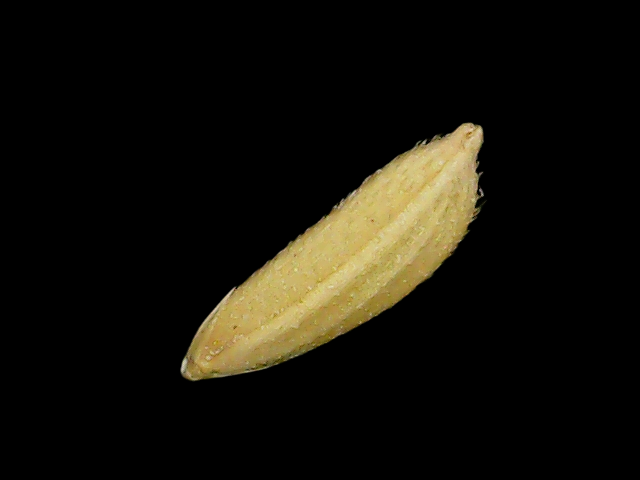
Rice variety: Binadhan17